1989 (album)

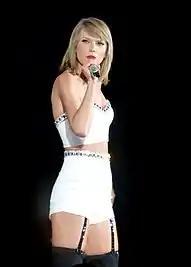
Swift performing on The 1989 World Tour

Throughout 2014–2015, "1989" was supported by four further singles, with two reaching number one on the "Billboard" Hot 100—"Blank Space" and "Bad Blood", and two peaking in the top 10—"Style" and "Wildest Dreams". The single release of "Bad Blood" was supported by a remix featuring Kendrick Lamar. "Out of the Woods" and "New Romantics" were released as the two last singles in 2016. All singles were accompanied by music videos that featured Swift's new persona and styles: whereas the videos for her country singles had incorporated linear narratives and everyday fashion, those for the "1989" singles featured fragmented storylines and elaborate "mise-en-scène" that evoke fantasy-like environments, Hollywood cinema productions, and lavish lifestyles.